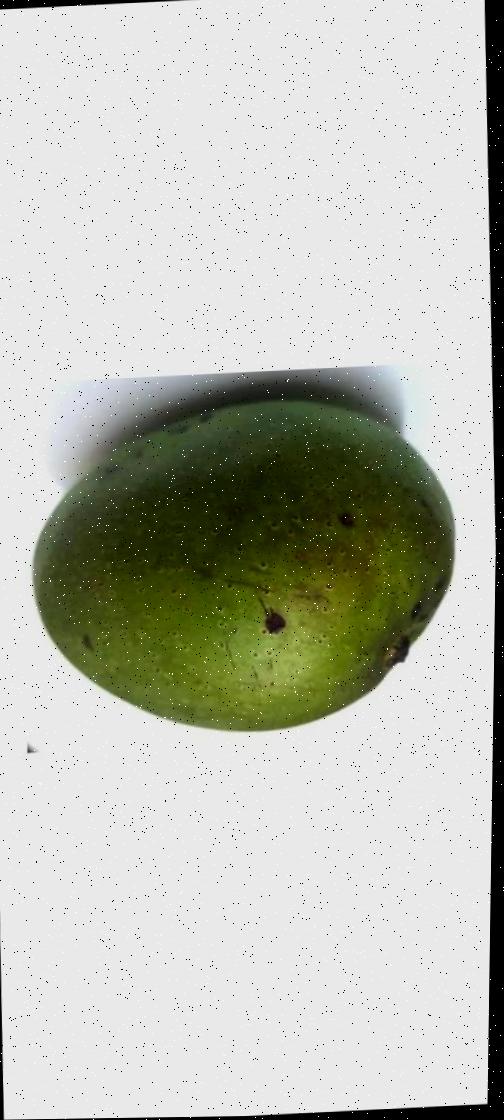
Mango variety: Ashshina Zhinuk